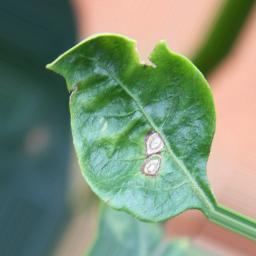
Label: cercospora